The Decameron

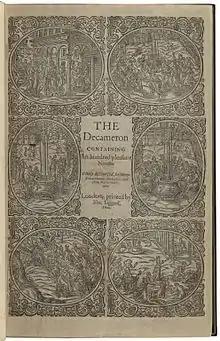
A 1620 edition of the "Decameron", printed by Isaac Jaggard

Beyond the unity provided by the frame narrative, the "Decameron" provides a unity in philosophical outlook. Throughout runs the common medieval theme of Lady Fortune, and how quickly one can rise and fall through the external influences of the "Wheel of Fortune". Boccaccio had been educated in the tradition of Dante's "Divine Comedy", which used various levels of allegory to show the connections between the literal events of the story and the Christian message. However, the "Decameron" uses Dante's model not to educate the reader but to satirize this method of learning. The Catholic Church, priests, and religious belief become the satirical source of comedy throughout. This was part of a wider historical trend in the aftermath of the Black Death which saw widespread discontent with the church. Many details of the "Decameron" are infused with a medieval sense of numerological and mystical significance. For example, it is widely believed that the seven young women are meant to represent the Four Cardinal Virtues (Prudence, Justice, Temperance, and Fortitude) and the Three Theological Virtues (Faith, Hope, and Charity). It is further supposed that the three men represent the classical Greek tripartite division of the soul (Reason, Spirit, and Appetite, see Book IV of "Republic"). Boccaccio himself notes that the names he gives for these ten characters are in fact pseudonyms chosen as "appropriate to the qualities of each". The Italian names of the seven women, in the same (most likely significant) order as given in the text, are Pampinea, Fiammetta, Filomena, Emilia, Lauretta, Neifile, and Elissa. The men, in order, are Panfilo, Filostrato, and Dioneo.